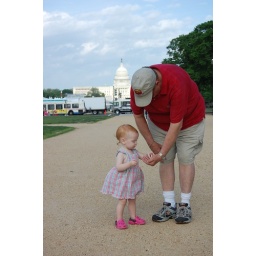
Nadia gives Papa Rowe some valuable rocks she's collected off the national mall with the Capitol building in the background.